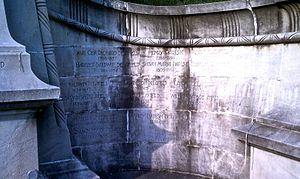
Richard Delafield sert comme surintendant de l'académie militaire de West Point, et est chef des Ingénieurs, et est major général dans l'armée de l'Union pendant la guerre de Sécession.